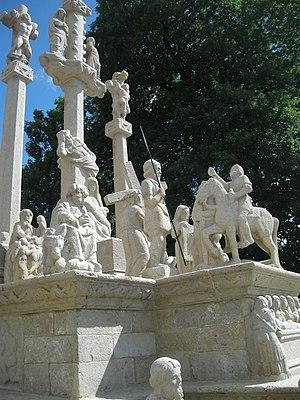
Calvaire du 16e siècle This building is inscrit au titre des Monuments Historiques. It is indexed in the Base Mérimée, a database of architectural heritage maintained by the French Ministry of Culture,
Le calvaire de Guéhenno, est situé au bourg de la commune de Guéhenno dans le Morbihan.